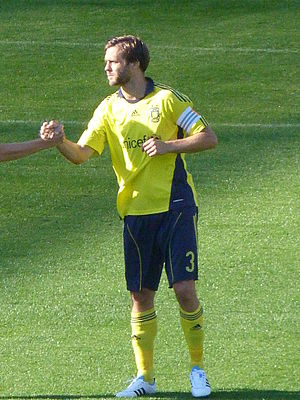
Max von Schlebrügge
Max von Schlebrügge er en svensk fodboldspiller, der tidligere har spillet for Hammarby.